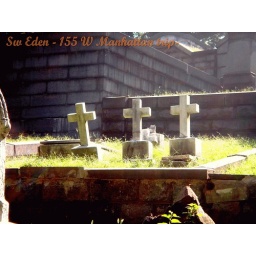
Photo around Trinity ParkManhattan, New YorkW 155 street cross with broadway.